History of Transnistria

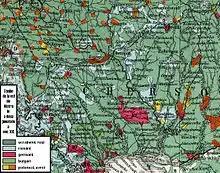
Map showing the presence of Vlachs/Romanians (blue color) even east of the Bug river and up to the Dnieper river in the 19th century

Meanwhile, the Crimean Khanate conquered the southern portion of Transnistria south of the Iagorlîc/Jagorlyk river, which was included in 1504 in the region of Yedisan and was under the control of the Ottoman Empire until 1792. The northern part (North of the Iagorlîc river) remained under the control of the Grand Duchy of Lithuania, as part of the historical region of Podolia (part of the Polish Kingdom until 1793). The border between the two states was set on a brook known in Moldavian chronicles as "Iahurlîc" and in Polish source as "Jahorlik" or "Jahorłyk" (today "Iagorlîc", in Transnistria).